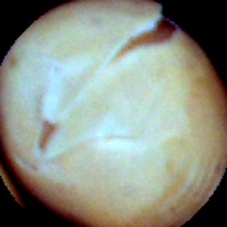
Label: Skin-damaged